The Way of Kings

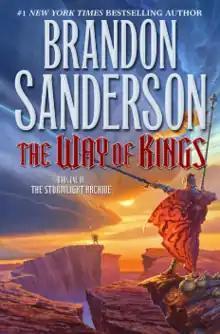
First edition book cover

The Way of Kings is an epic fantasy novel written by American author Brandon Sanderson and the first book in "The Stormlight Archive" series. The novel was published on August 31, 2010, by Tor Books. "The Way of Kings" consists of one prelude, one prologue, 75 chapters, an epilogue, and nine interludes. It was followed by "Words of Radiance" in 2014, "Oathbringer" in 2017, "Rhythm of War" in 2020 and "Wind and Truth" in 2024. A leatherbound edition was released in 2021.